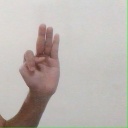
अक्षर: भ